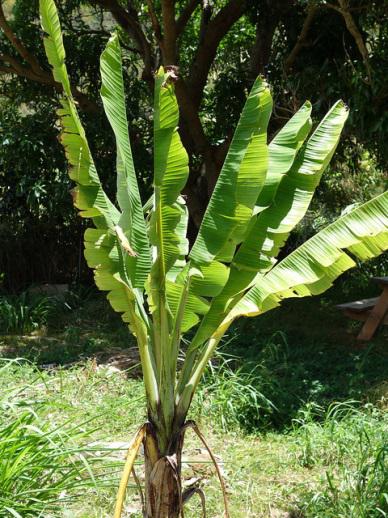
Plant: Banana
Disease: banana bunchy top